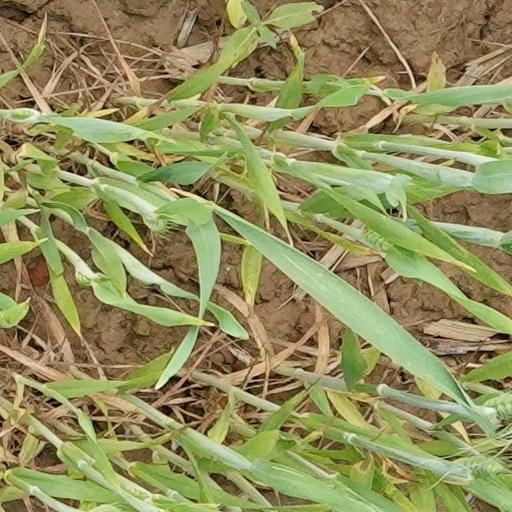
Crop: wheat